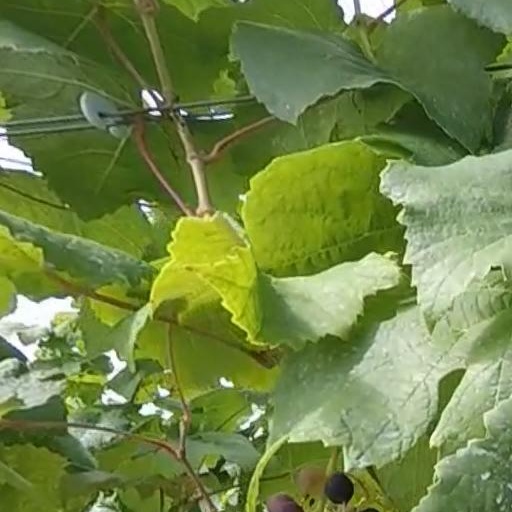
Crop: grape